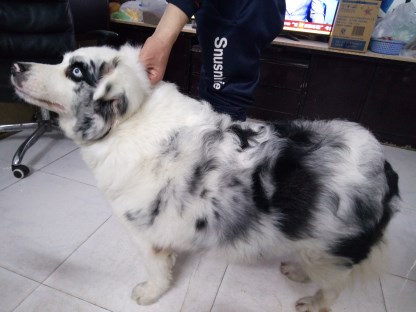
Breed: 2594-n000109-Border_collie